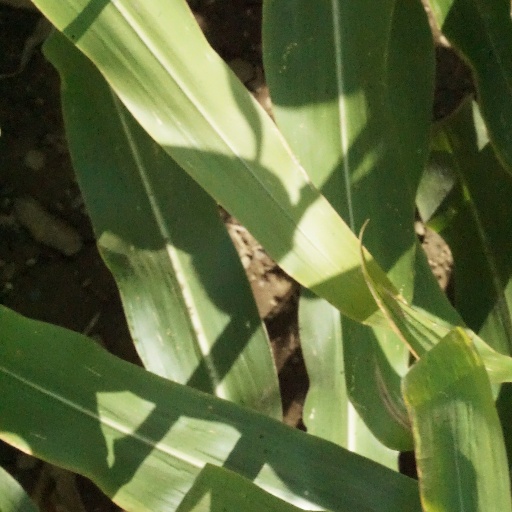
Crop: maize; corn